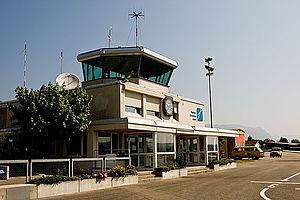
L'aéroport de Granges est un aéroport suisse situé au sud-ouest de Soleure dans le canton de Soleure.